Cherepovetsky District

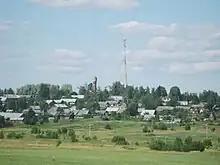
The "selo" of Voskresenskoye

The Sheksna was always one of the main waterways connecting central Russia with Lake Onega and with the Northern Dvina. In the 13th century, the areas along the Sheksna were controlled by the Principality of Beloozero, and in the 14th century they became a part of the Grand Duchy of Moscow. In the course of the administrative reform carried out in 1708 by Peter the Great, the east of the current area of the district was included into Ustyuzhensky Uyezd of Ingermanland Governorate (known since 1710 as Saint Petersburg Governorate). In 1727, separate Novgorod Governorate was split off. In 1776, the area was transferred to Novgorod Viceroyalty. In 1777, the town of Cherepovets was founded as a merger of several villages, and in 1802, it became the seat of Cherepovetsky Uyezd of Novgorod Governorate (into which the viceroyalty was transformed in 1796).